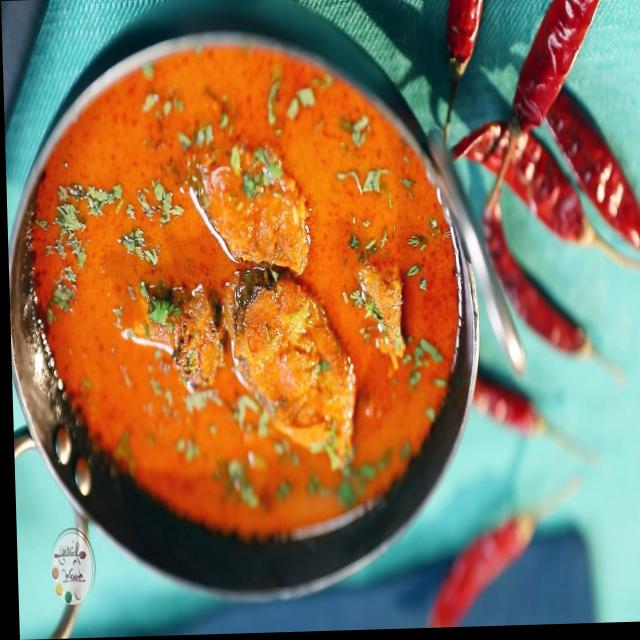
Dish: fish_curry